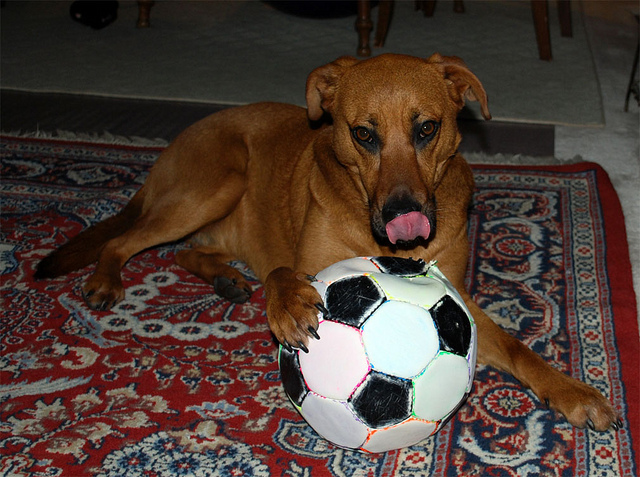
con chó đang nằm trên thảm cùng quả bóng